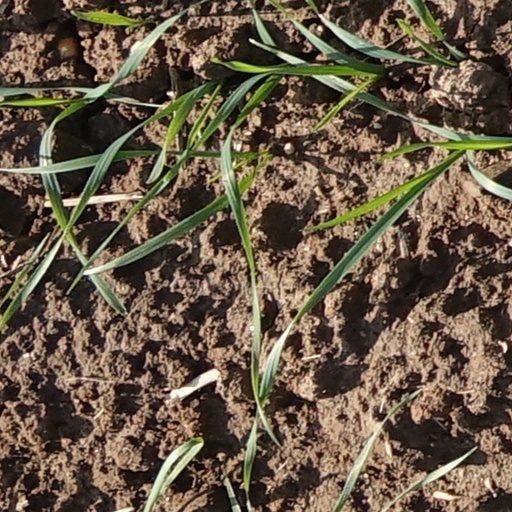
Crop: wheat